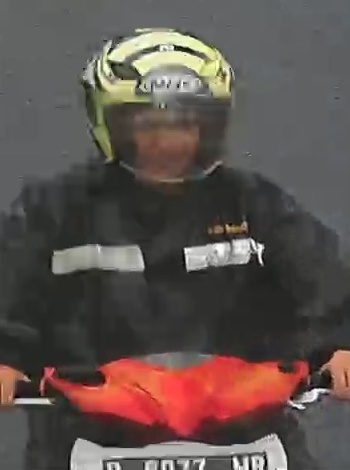
person-with-helmet: 1
person-without-helmet: 0